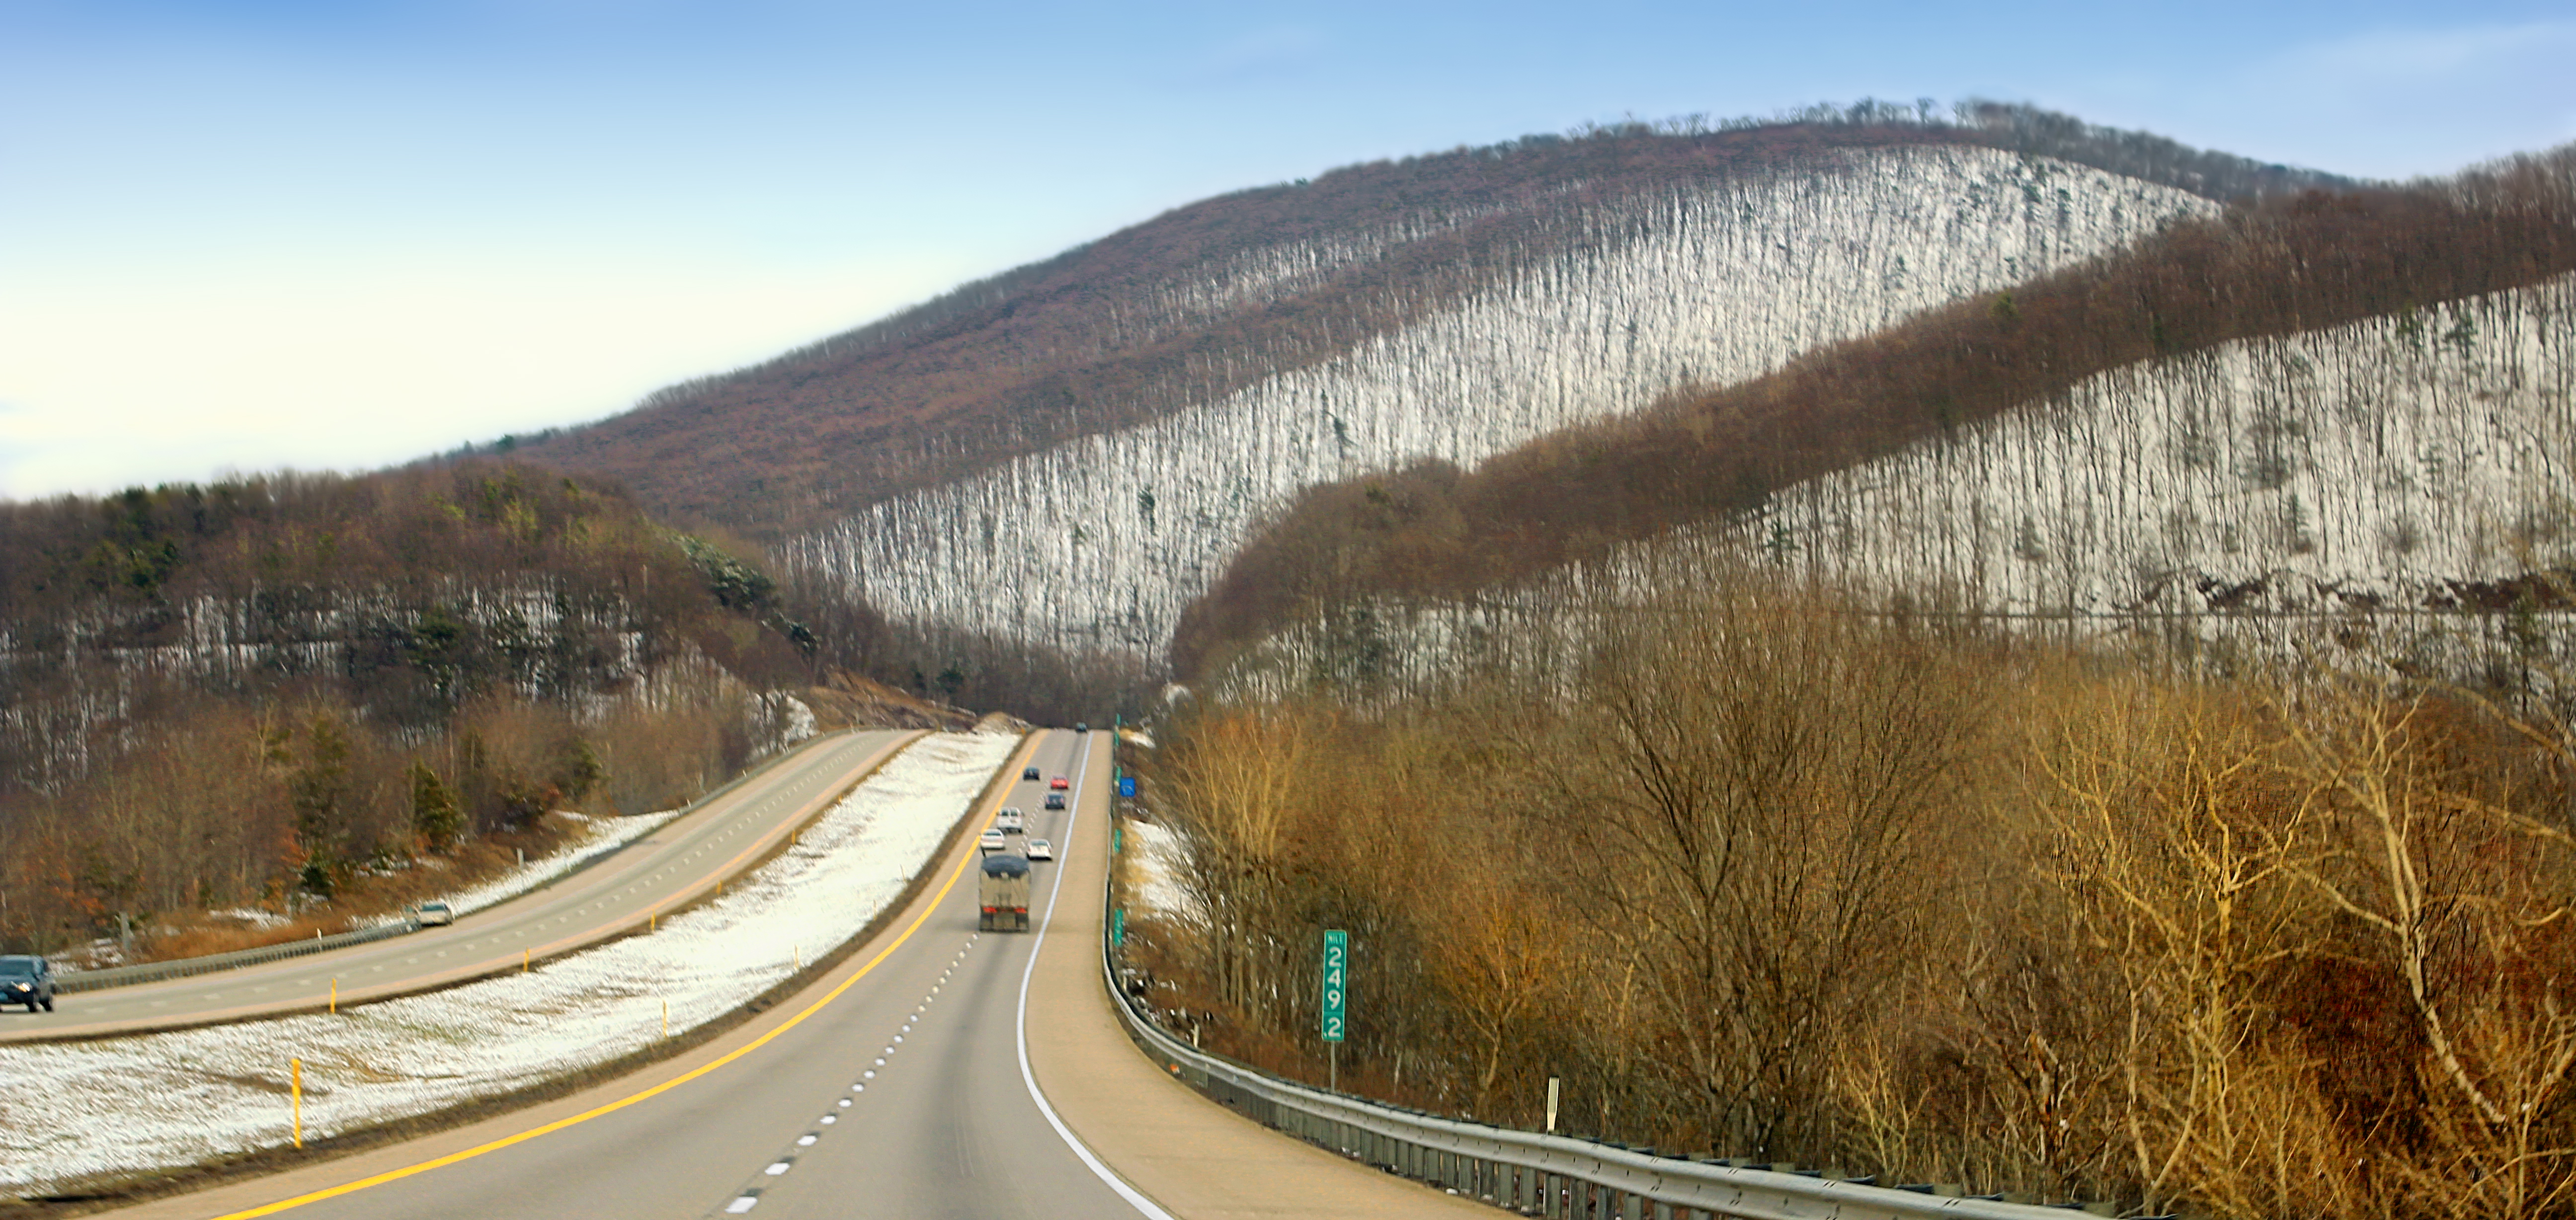
mountain, snow, winter, road, trail, highway, driving, dirt road, reservoir, ridge, waterway, trees, hills, creativecommons, mountains, infrastructure, appalachianmountains, pennsylvania, interstate80, i80, luzernecounty, blackcreektownship, nescopeckmountain, mountain pass, nonbuilding structure